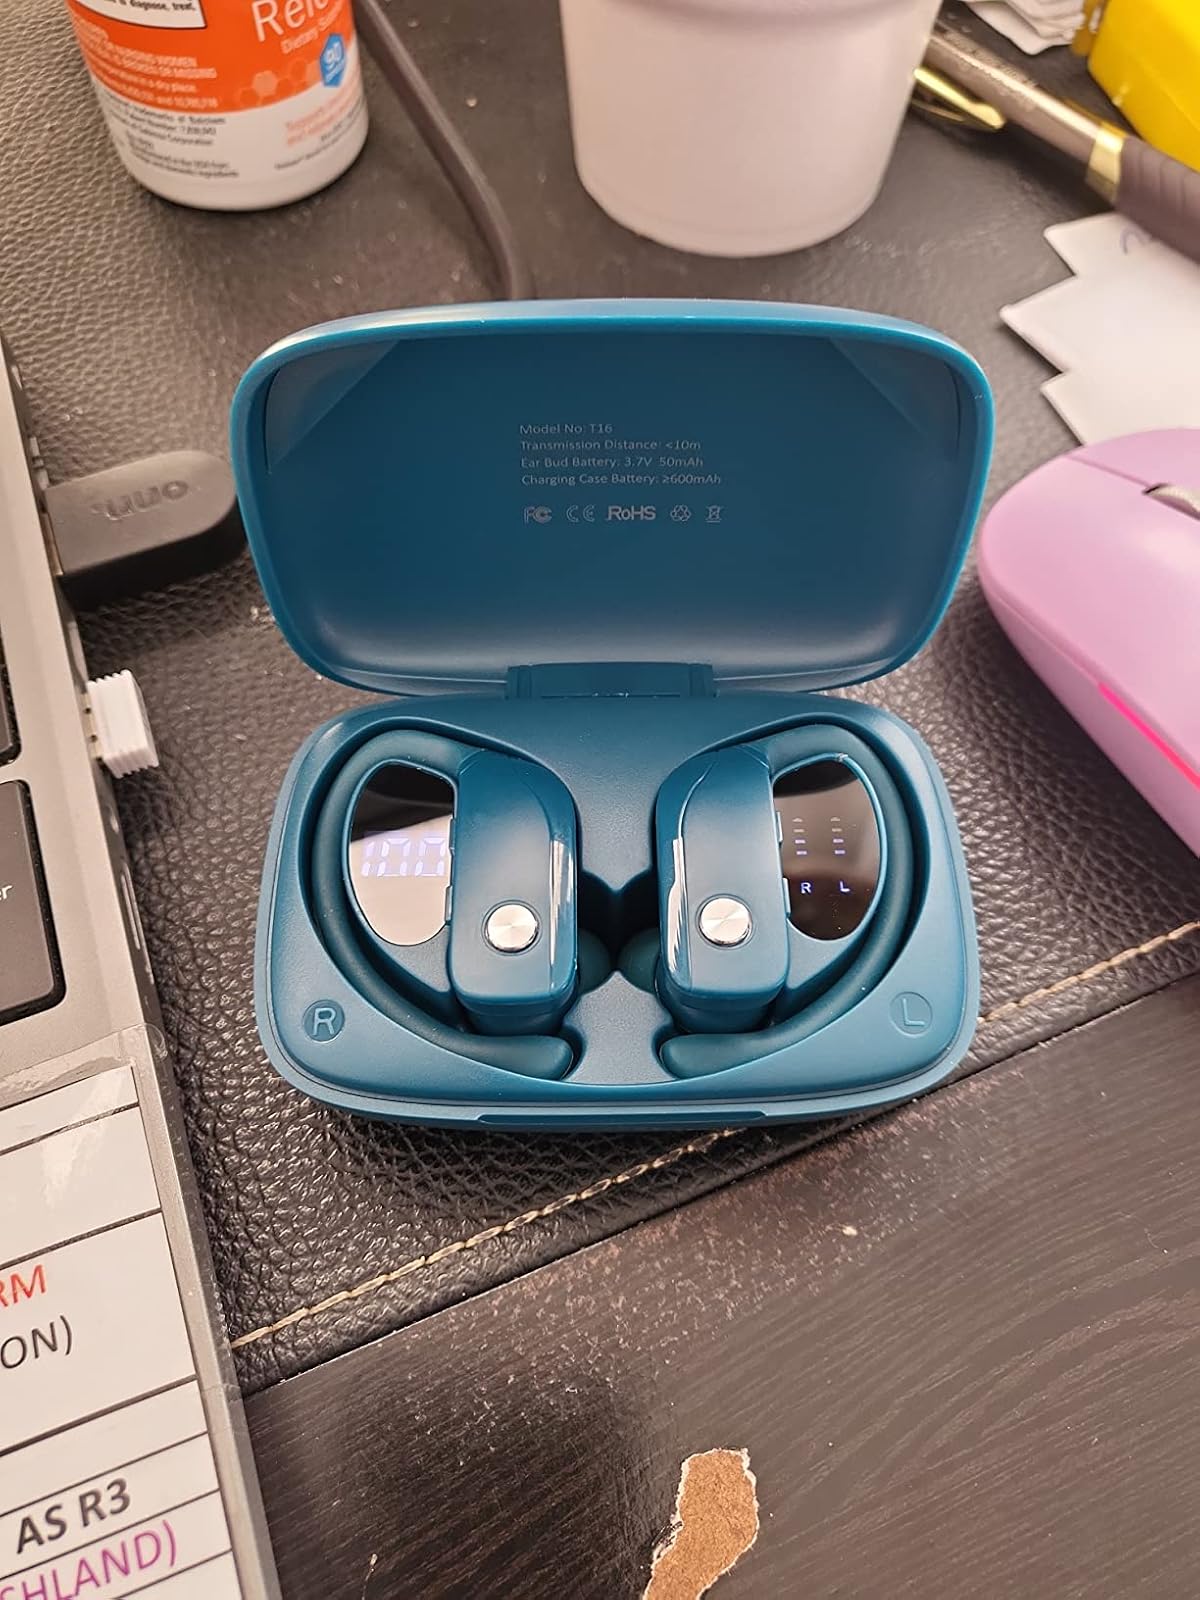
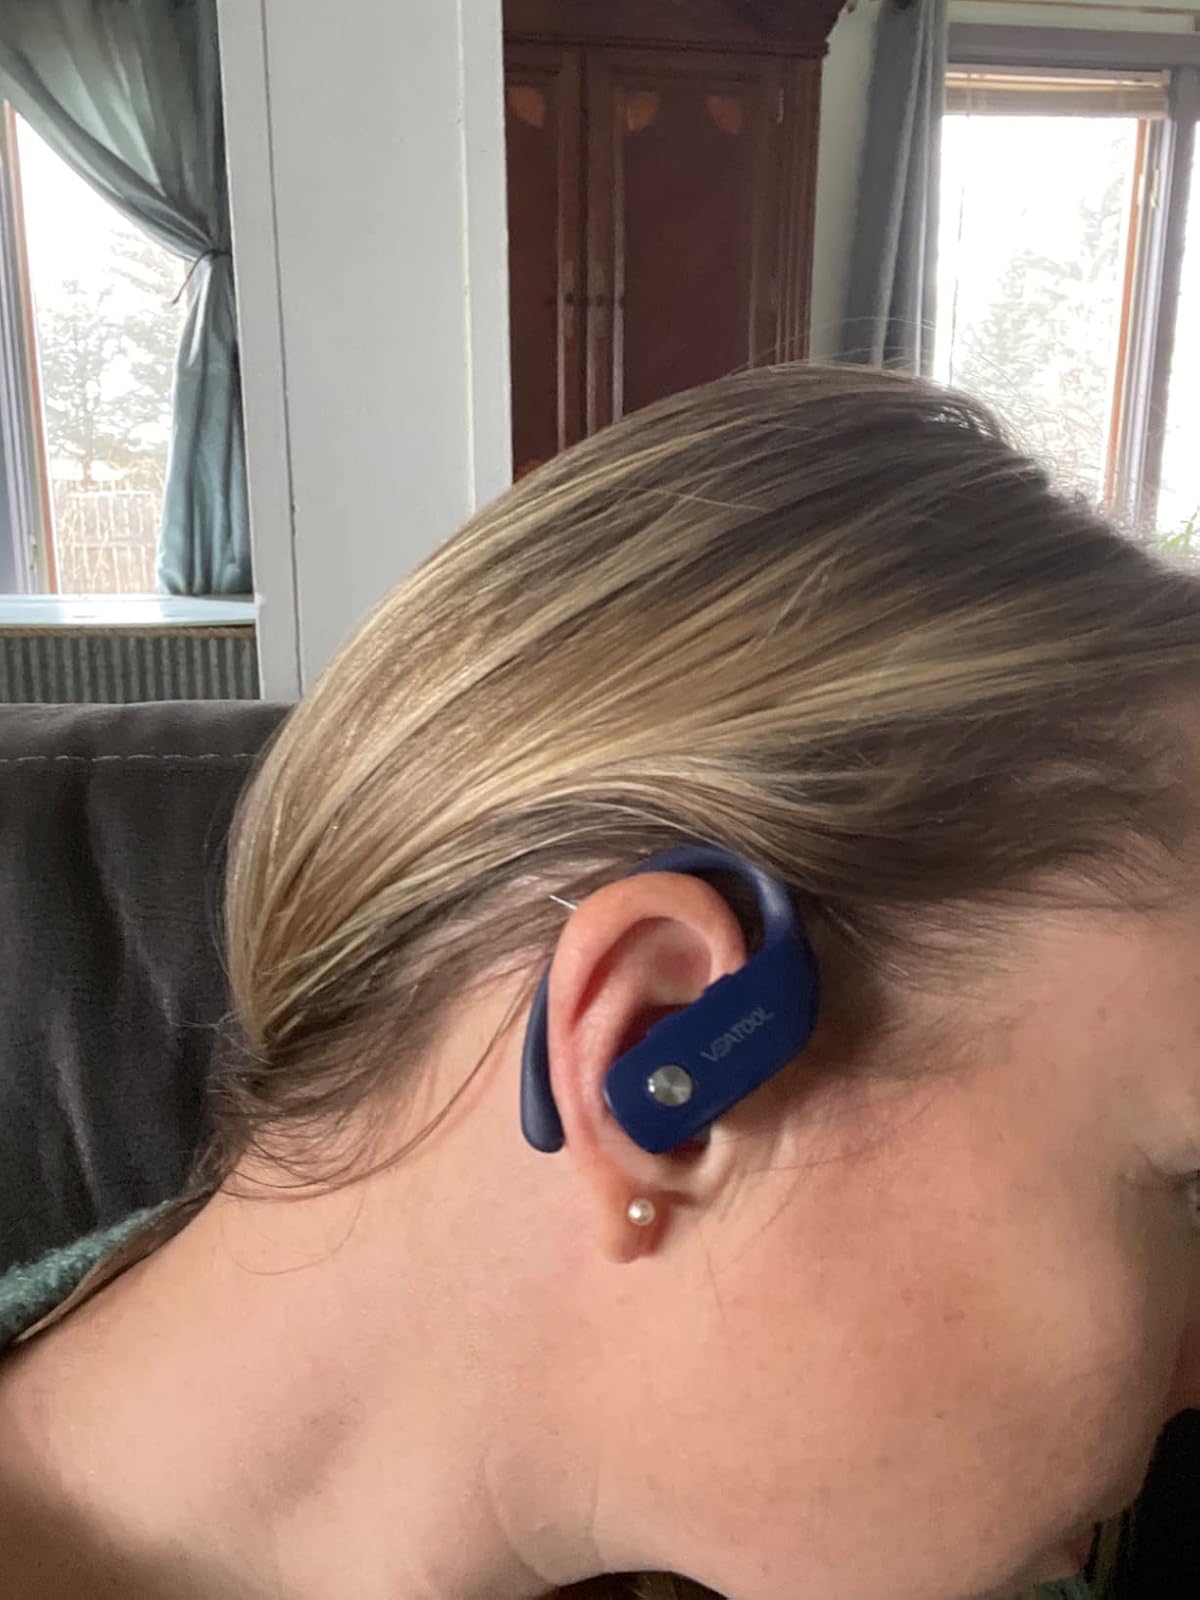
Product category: earbuds
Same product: no